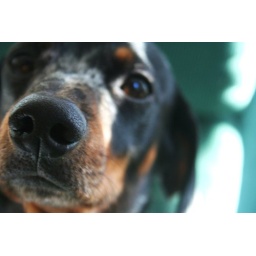
A dapple daschund sits upon a green chair awaiting Dylan to walk through the door, his jugular pumping vivaciously.